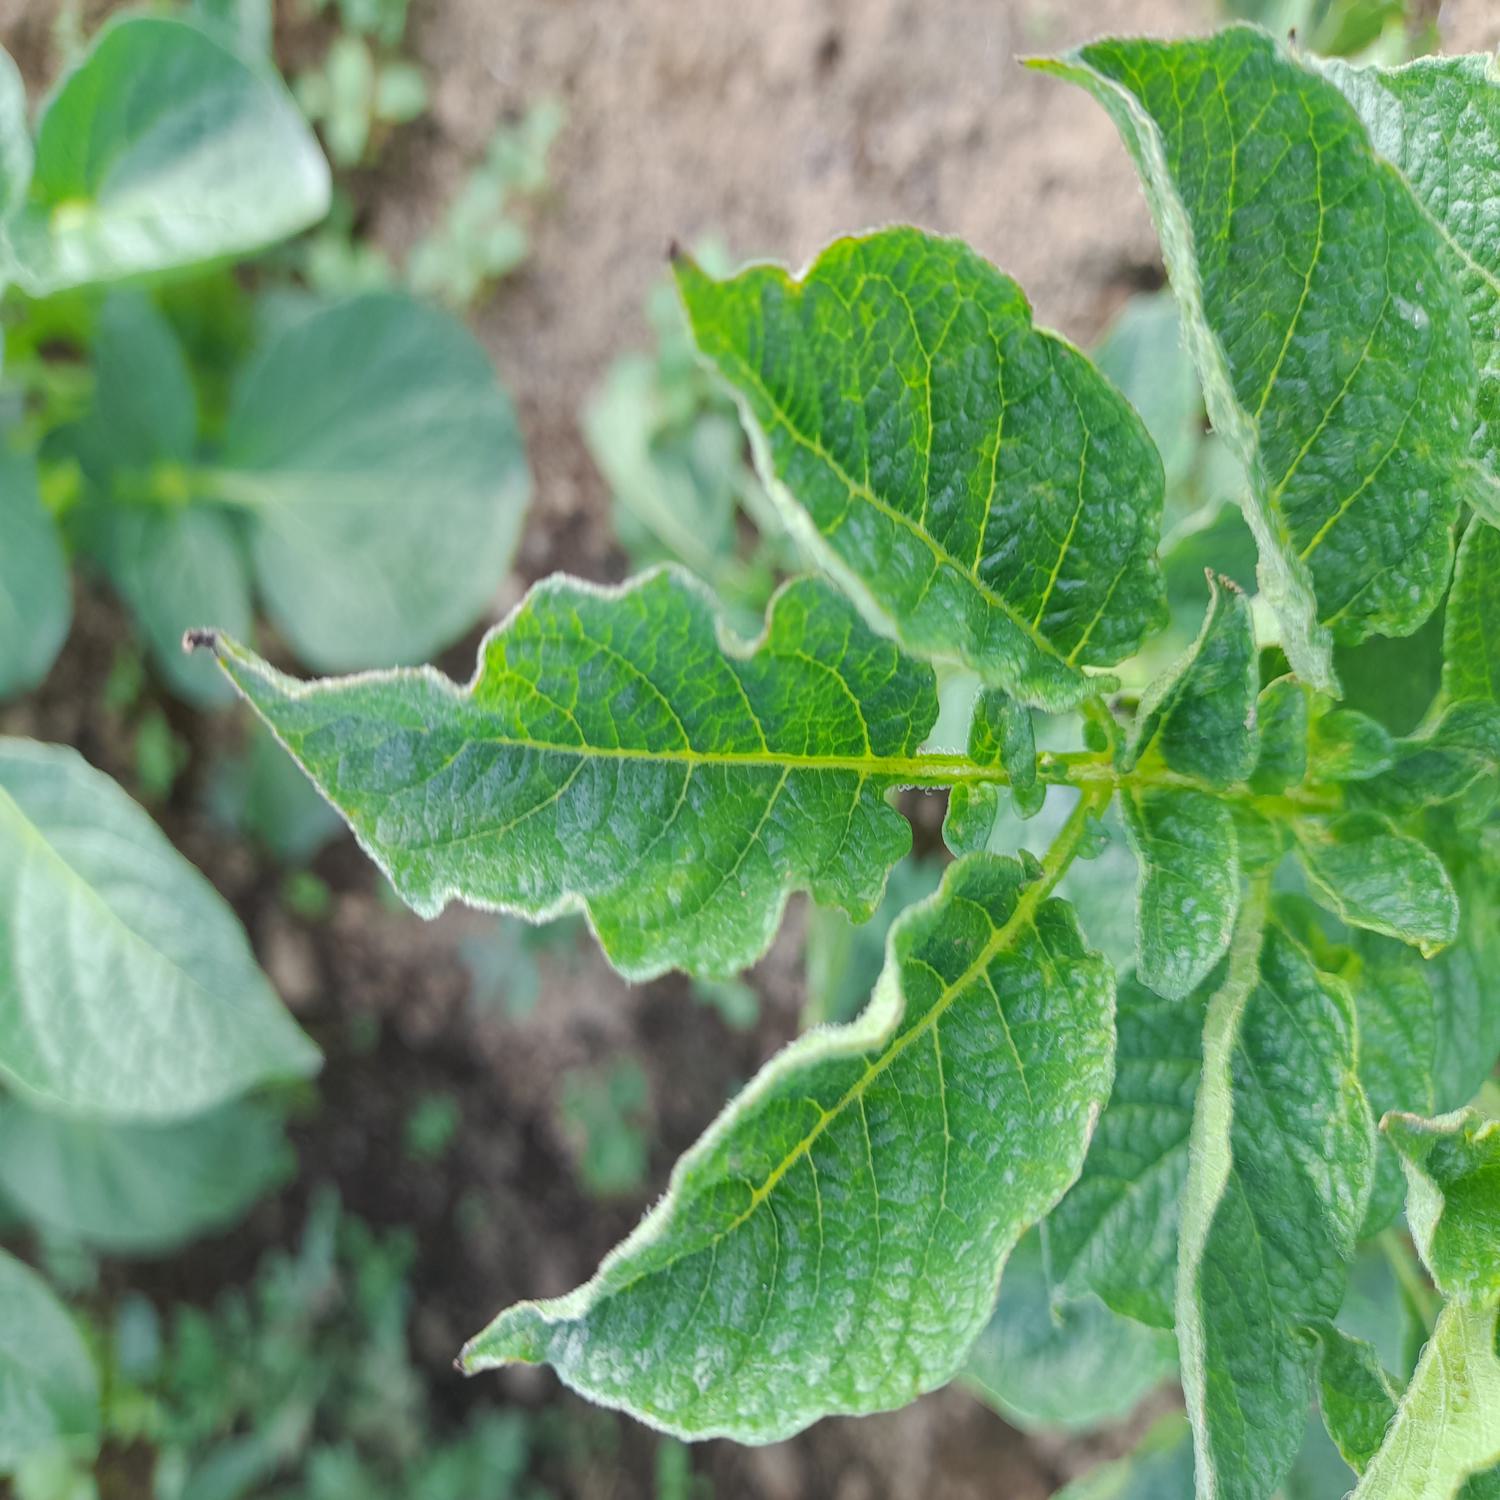
Label: Virus